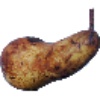
Label: pear_abate